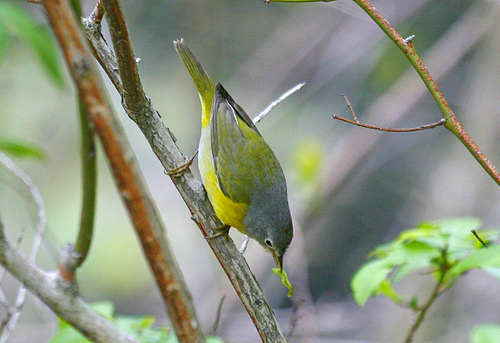
yellow and white bird with a grey head and dark black feathers on the back of the bird.
this small green bird has a yellow breast and a blue head.
a small bird with with a greyish crown and a olive green in the breast and side region and the head of the bird is small compared to its body
this bird has a gray head and throat, olive back, wings and tail, pale yellow belly, and white abdomen.
a little bird that has a gray head, and yellow patches on the side.
this bird has wings that are yellow and green and has a short bill
this particular bird has a yellow belly and white breasts and a yellow bill
this small bird has a combination of many colors all over its body, they including light blue, orange, white and black.
this bird has a green crown with yellow sides and yellow eyerings.
this bird is yellow and gray in color, and has a skinny curved beak.
Species: Nashville Warbler